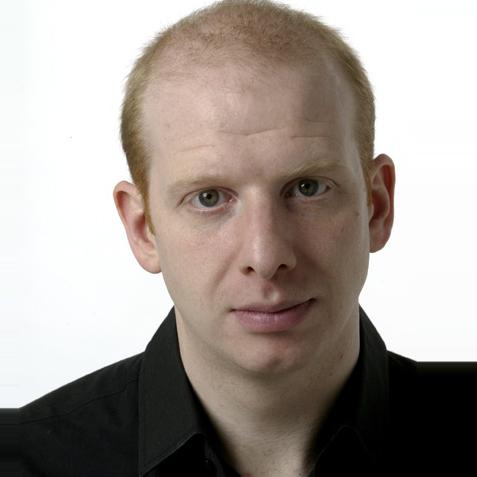
Age: 36